Abbots of Shrewsbury

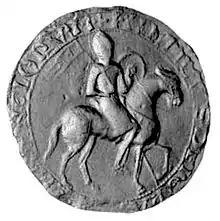
Seal of Henry I, depicting him on horseback.

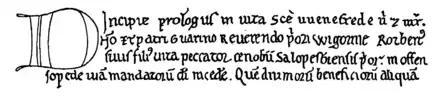
Part of the prologue of a life of St Winifred by Robert of Shrewsbury, Bodleian Mss. Laud c.94.

The king was killed while hunting in the New Forest the very next day, creating an impression of Fulchred's prophetic insight and power.